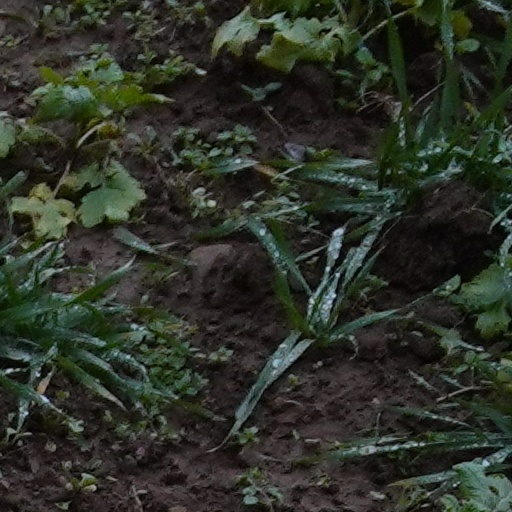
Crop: wheat